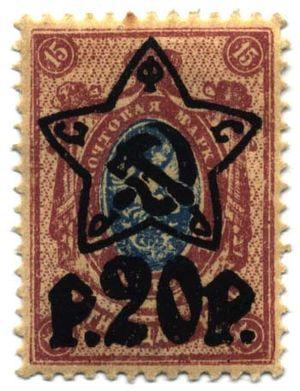
L'histoire philatélique et postale de la Russie et de l'Union des républiques socialistes soviétiques sont liées.